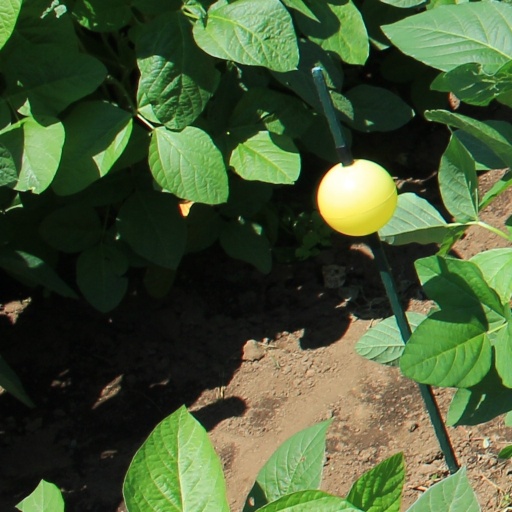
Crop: soybean